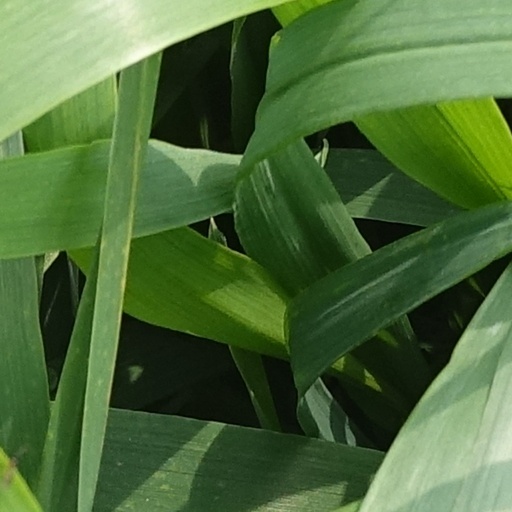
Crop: wheat